Allied prisoners of war of Japan

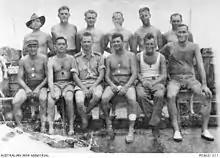
A group portrait of Australian survivors (all but one) from the Sakata prisoner of war camp in Japan

Additionally, by the time it engaged Allied forces, the Japanese military was already radicalized by its war in China (the Second Sino-Japanese War that begun in 1937) and accustomed to drastic actions (most infamously, the Nanjing Massacre, where Chinese civilians but also prisoners of war were murdered). Beatings were also a common way to enforce discipline in the Japanese Imperial Army, and in POW camps, this meant that prisoners of war received the worst beatings of all, partly in the belief that such punishments were merely the proper technique to deal with disobedience. Historians have also attributed war crimes to the lack of supervision and disorganization within the military which without stronger control over units and effective court martial procedures allowed for war crimes to go unpunished and therefore continue. The phenomenon of "gekokujō" which involves lower-ranking officers overthrowing or assassinating their superiors, also allowed for the proliferation of war crimes because if commanders tried to restrict atrocities that served to relieve boredom or stress of the troops, they would either face mutiny or reassignment.